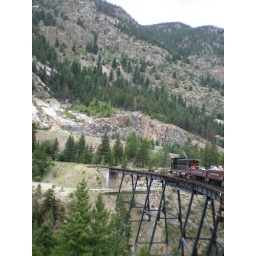
The Georgetown Loop train crossing over the Devil's Gate bridge